Duncan Watmore

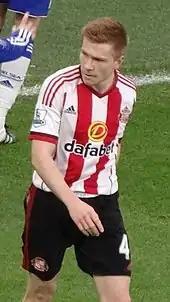
Watmore playing for Sunderland in 2015

Watmore signed for Premier League club Sunderland on 24 May 2013 for an undisclosed fee on a two-year contract. He made his debut for the Sunderland first team on 5 January 2014 as a 60th-minute substitute for Ji Dong-won in a 3–1 home win against Carlisle United in the third round of the FA Cup.